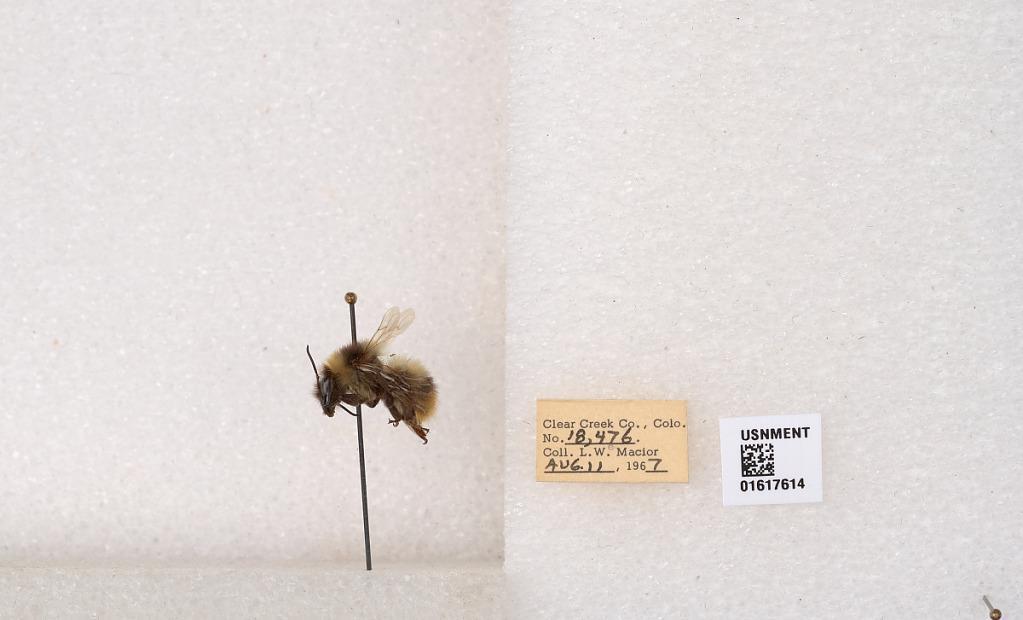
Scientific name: Bombus kirbyellus
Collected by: L. Macior
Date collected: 1967-8-11
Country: United States
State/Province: Colorado
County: Clear Creek
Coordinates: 39.6891, -105.644